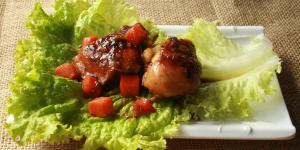
pollo agridulce con panela